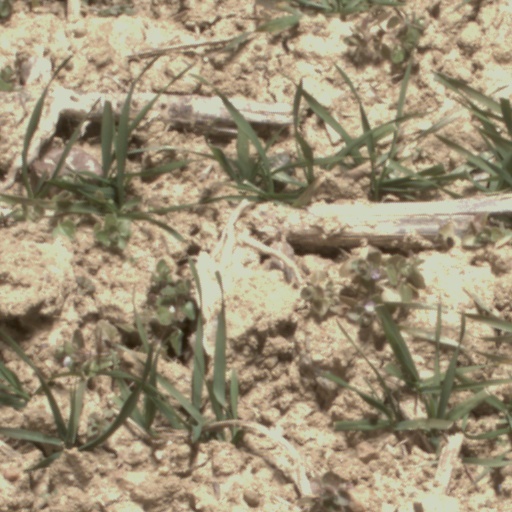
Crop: wheat